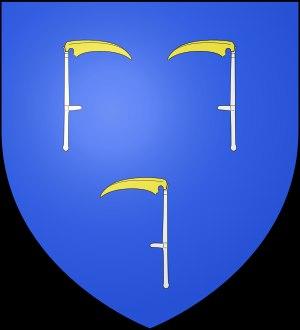
Genlis est une commune située dans le département de la Côte-d'Or en région Bourgogne-Franche-Comté. Ses habitants sont les Genlisiens et les Genlisiennes.